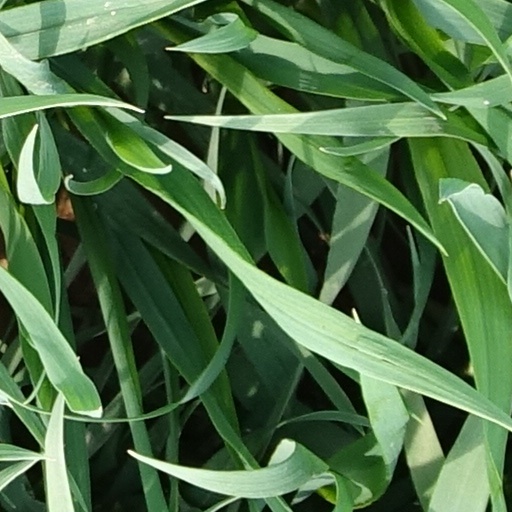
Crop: wheat